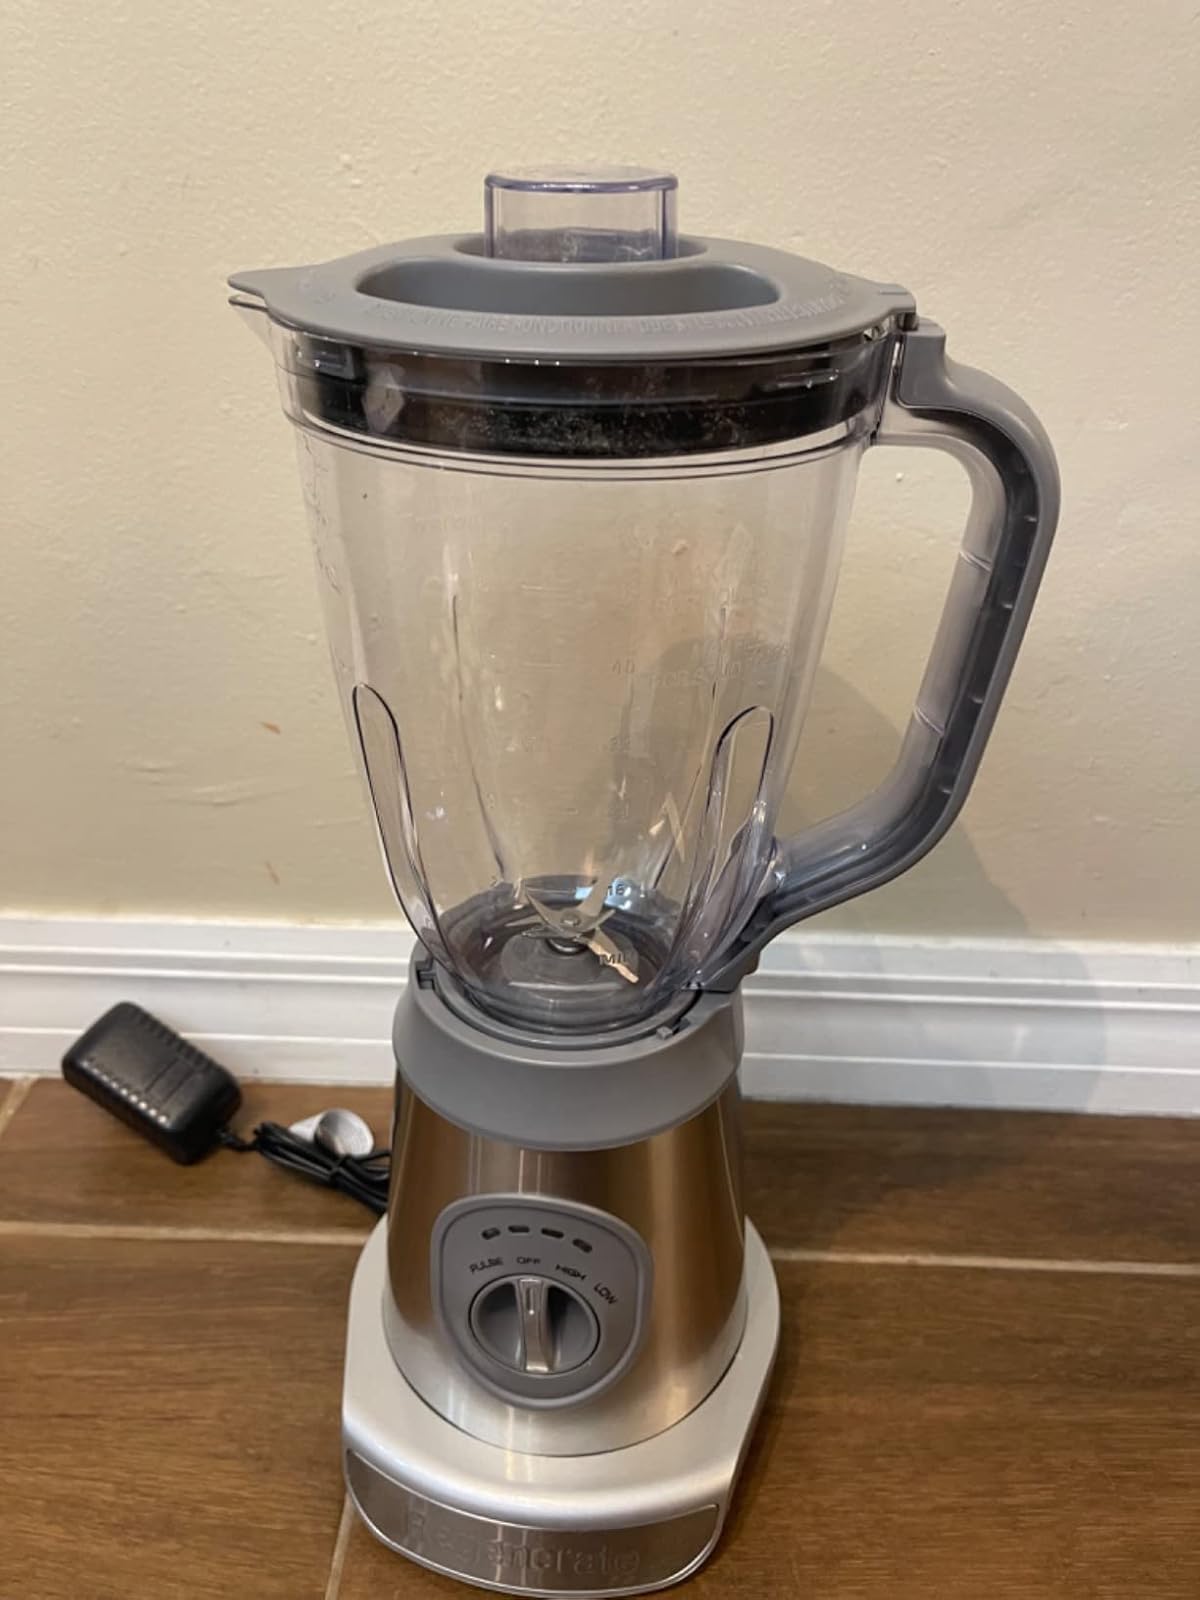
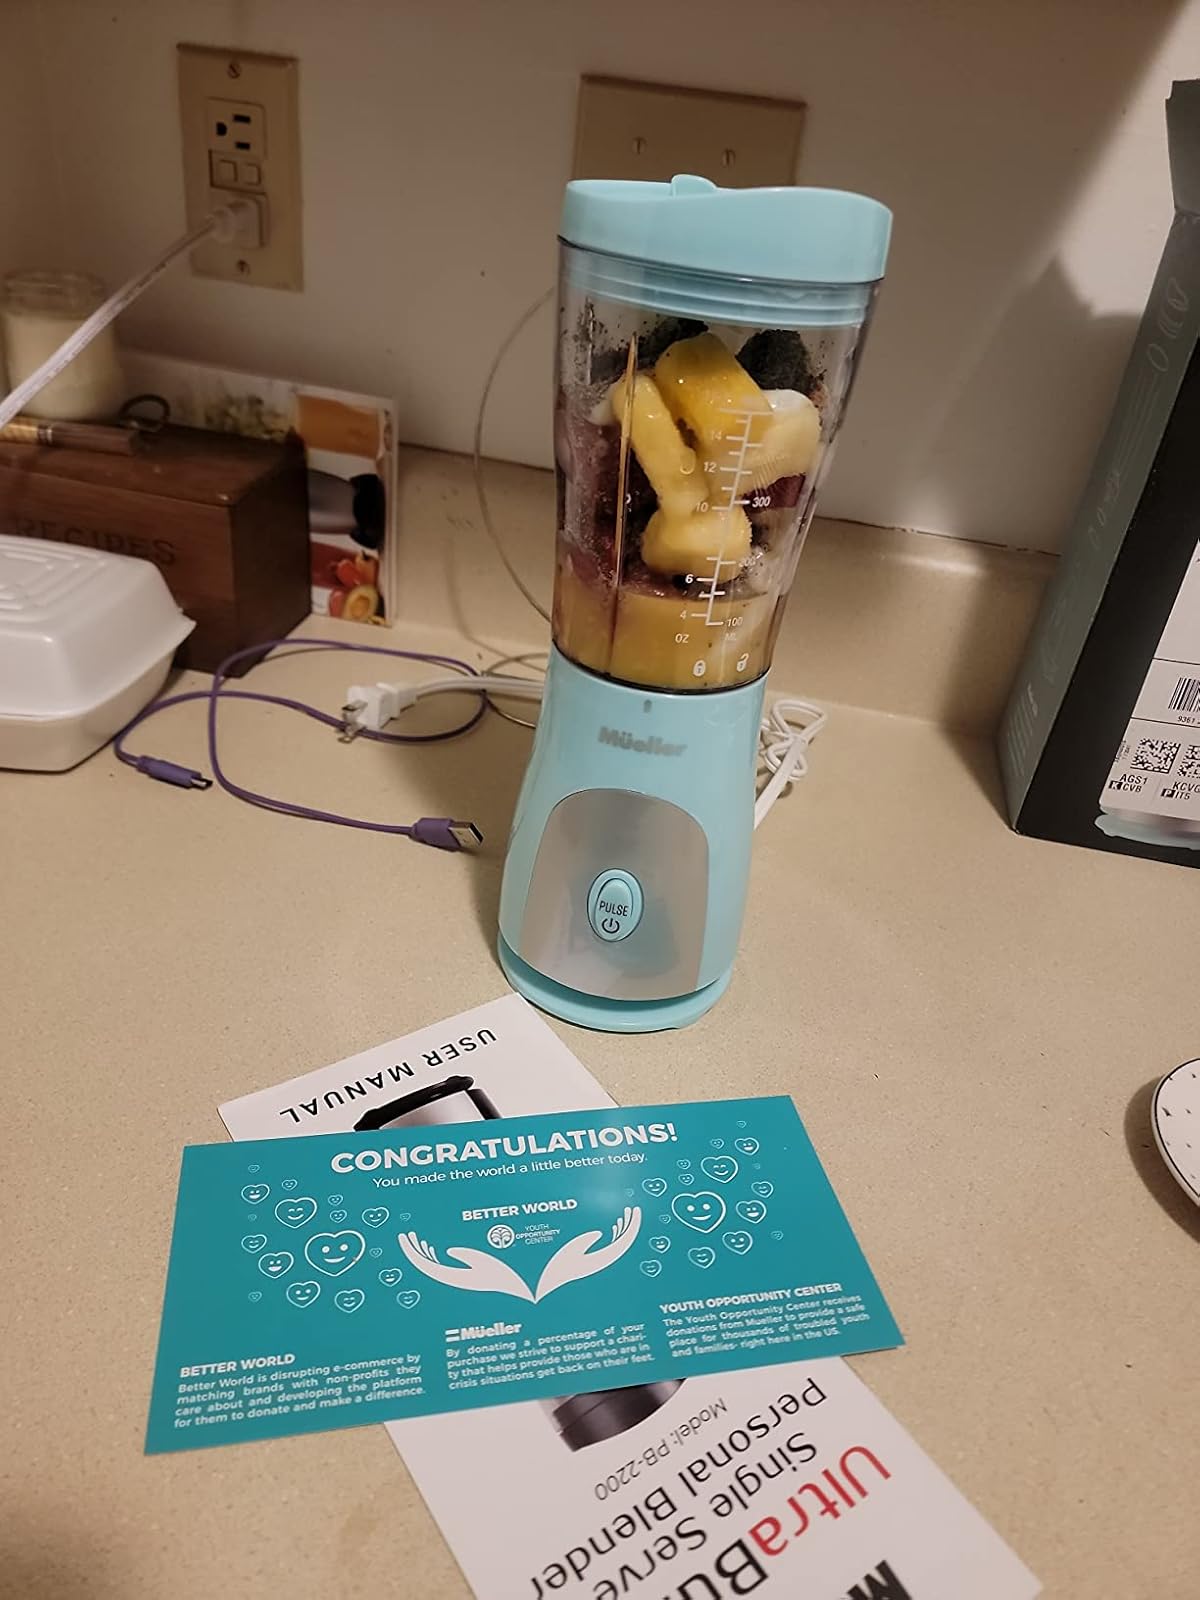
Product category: items_blender
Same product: no